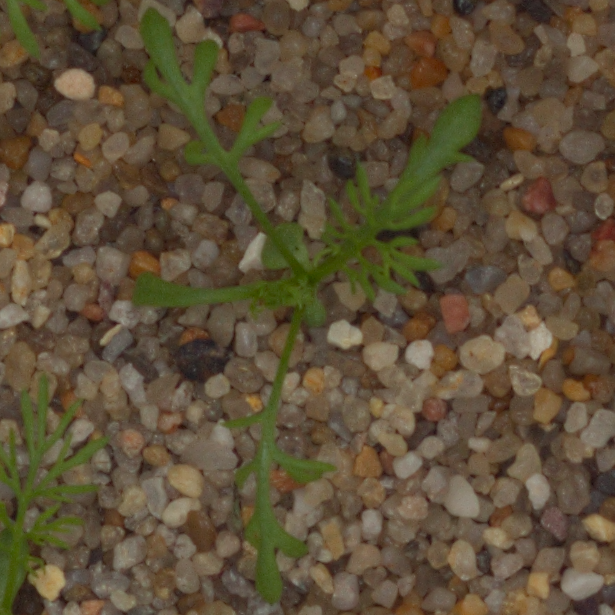
Label: scentless_mayweed